Pavel Maykov

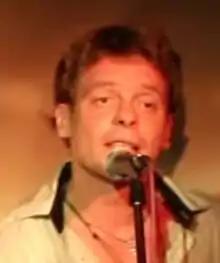
Maykov in 2012

Pavel Sergeevich Maykov (born October 15, 1975, in Mytishchi) is a Russian theater, film and voice actor, TV presenter, singer and musician. Maykov is best known for starring as Viktor Pchyolkin in the TV series "Brigada" and in the title role of sitcom "Girls with Makarov". He is the older brother of singer and actress Anastasia Stotskaya.